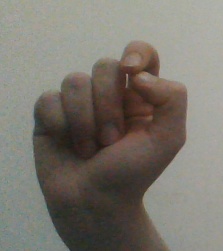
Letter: fa